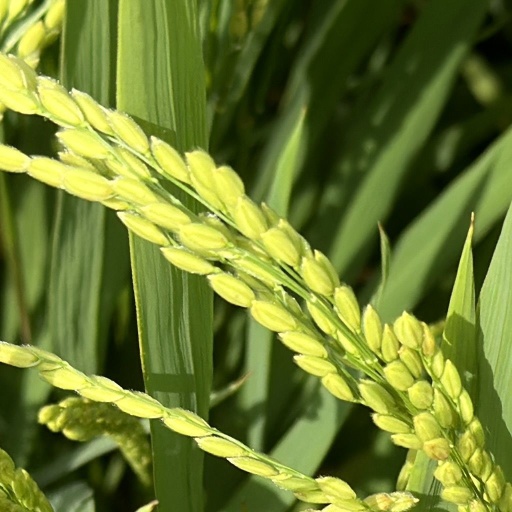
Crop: rice